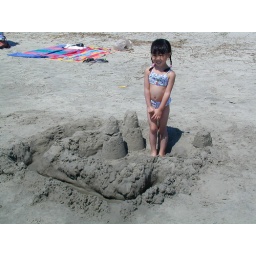
Cayla in the sand castle